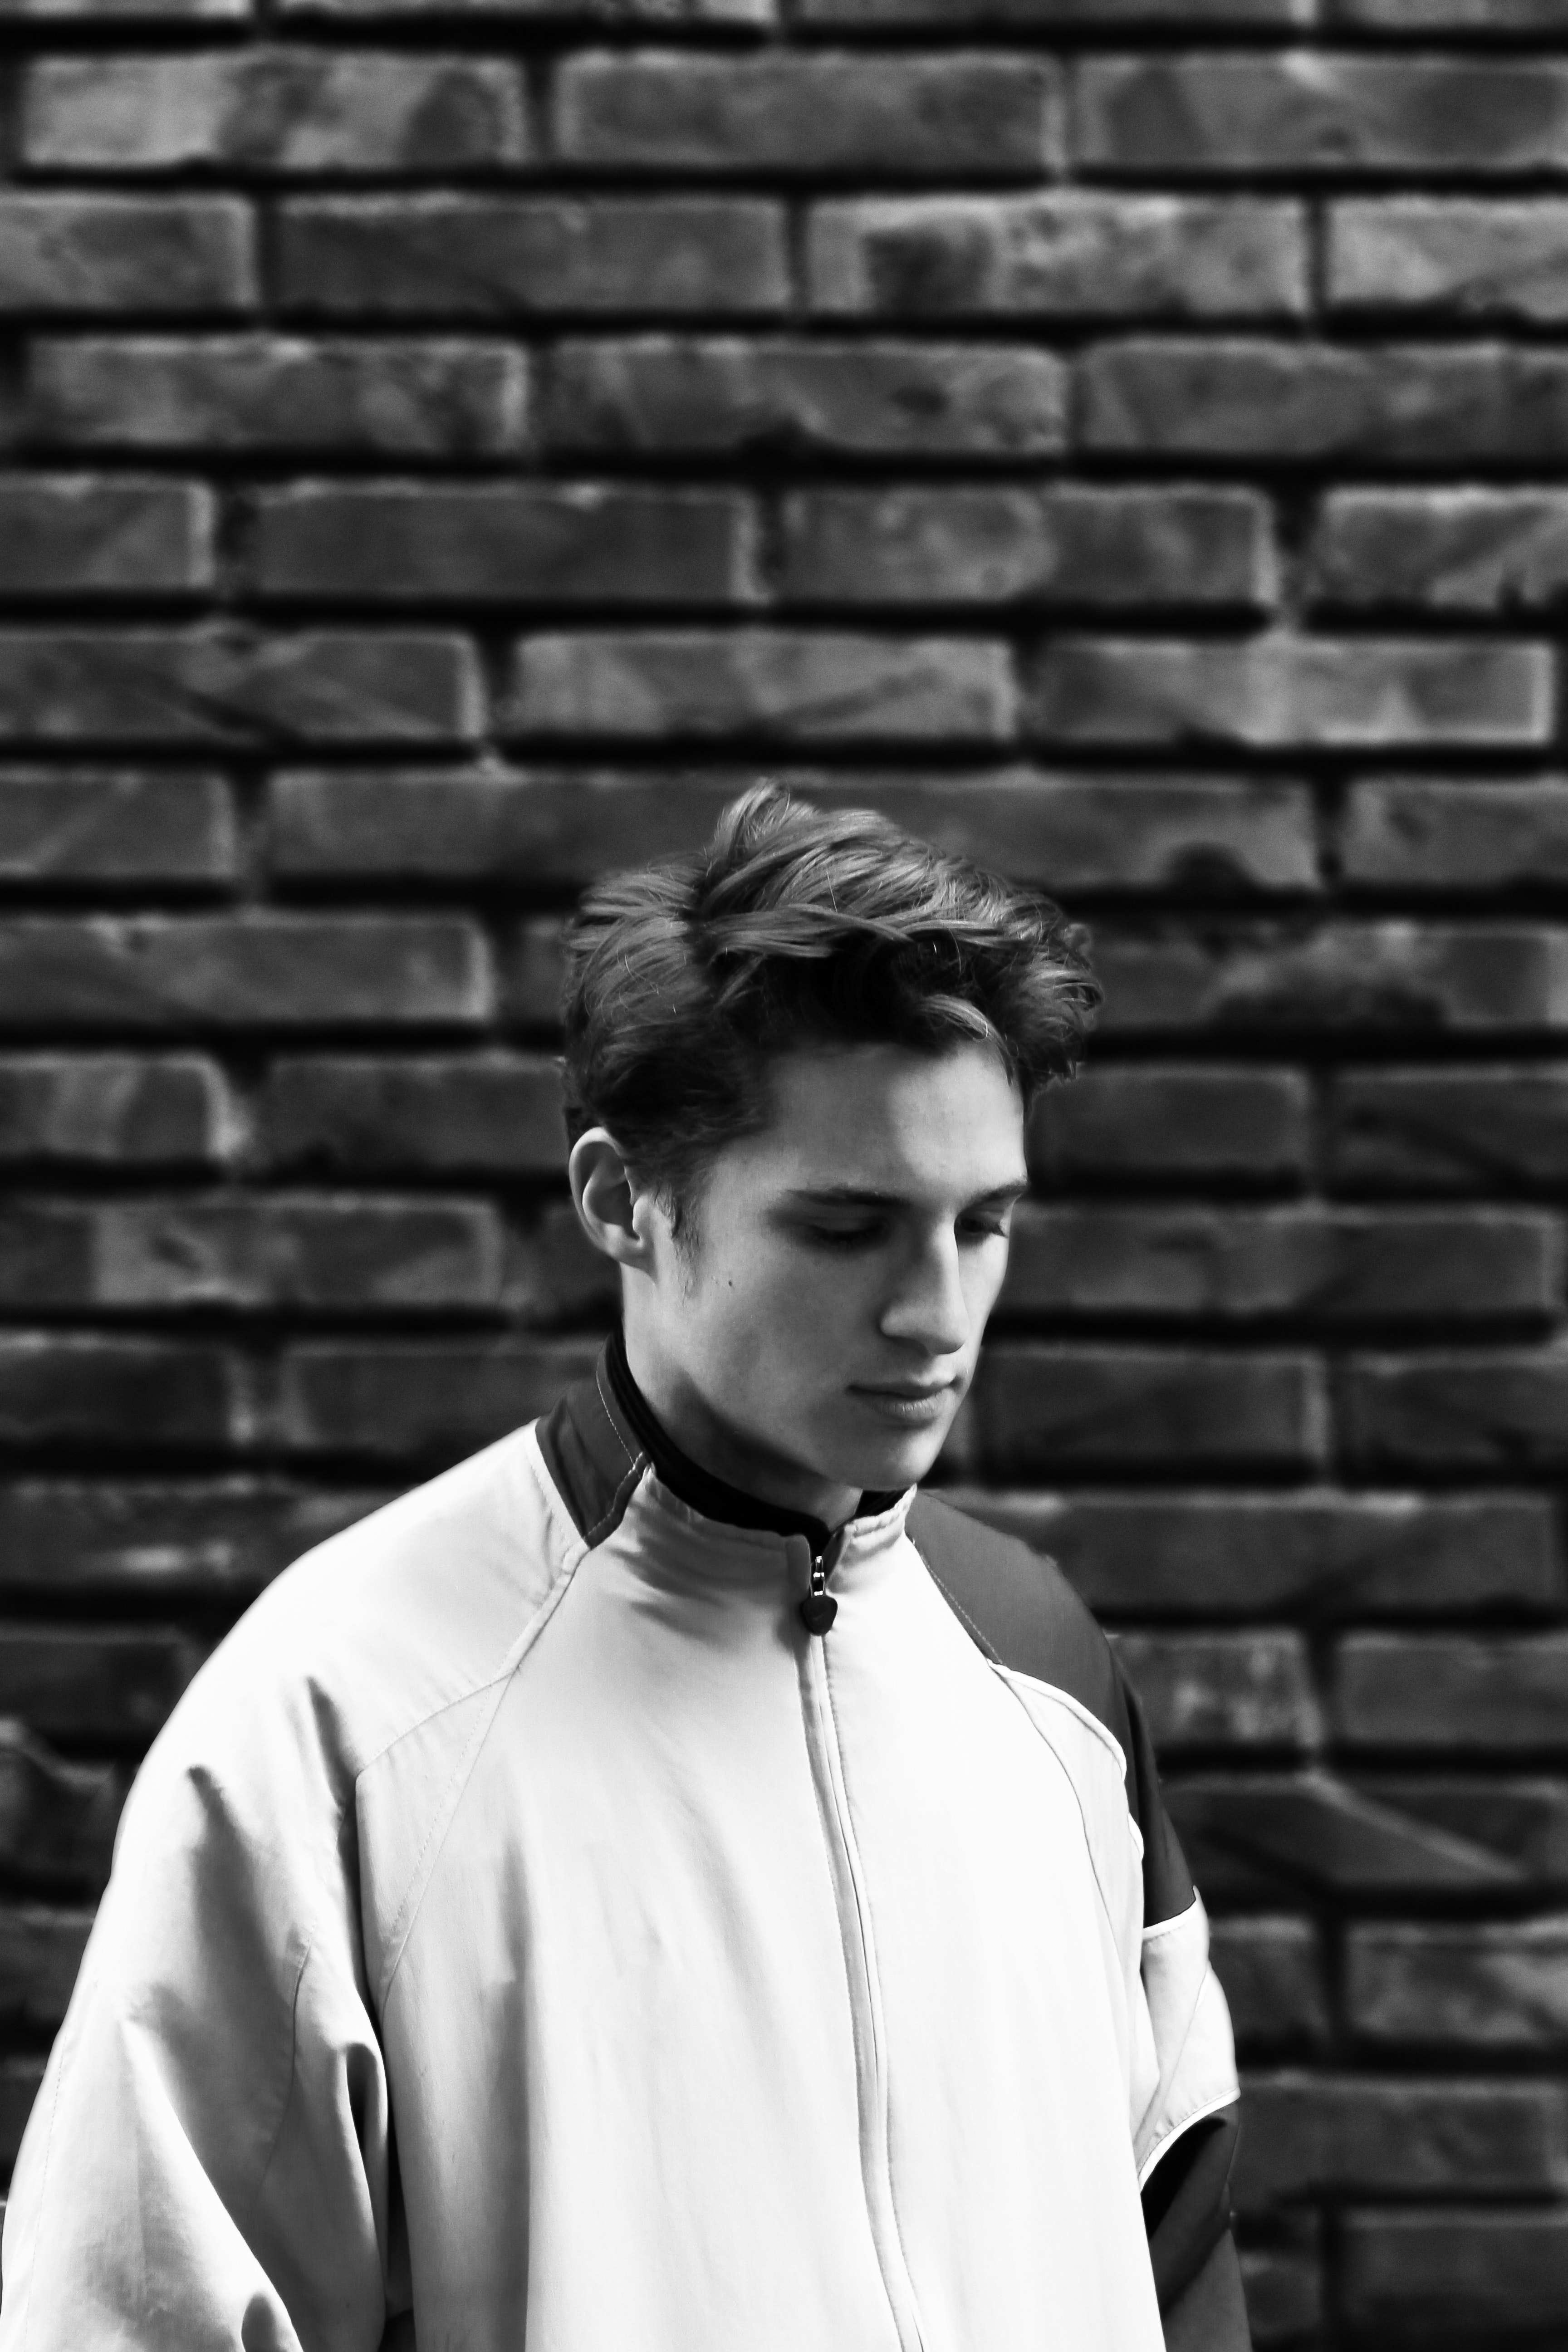
white, photograph, black and white, monochrome, photography, monochrome photography, neck, portrait photography, style, photo shoot